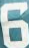
Number: 6